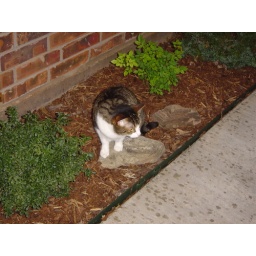
Alexis in the flower bed